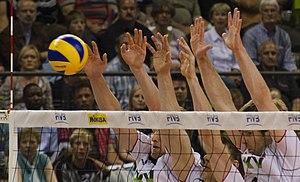
La Fédération sportive et gymnique du travail est une fédération omnisports agréée Jeunesse et Sports et Jeunesse et Éducation populaire. Elle a été créée en 1934 par fusion de la Fédération sportive du travail et de l'Union des sociétés sportives et gymniques du travail. Elle est membre du Comité national olympique et sportif français et de la Confédération sportive internationale travailliste et amateur.
Le volley-ball, ou volleyball, est un sport collectif mettant en jeu deux équipes de 6 joueurs séparés par un filet, qui s'affrontent avec un ballon sur un terrain rectangulaire de 18 mètres de long sur 9 mètres de large. Avec 269 millions de pratiquants en 2007, il s'agit d'un des sports les plus pratiqués dans le monde.